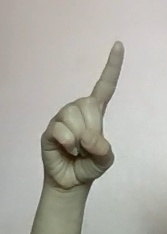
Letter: bb